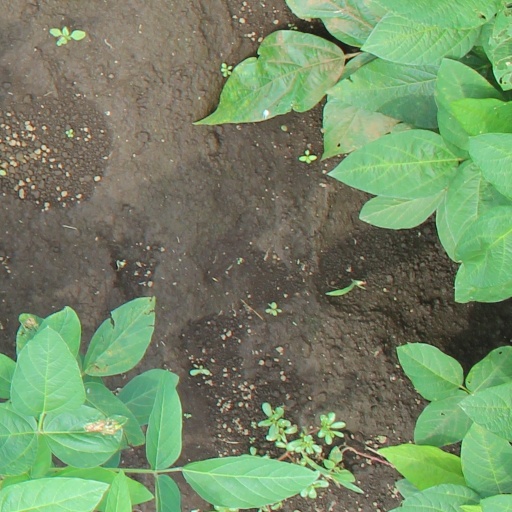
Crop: soybean